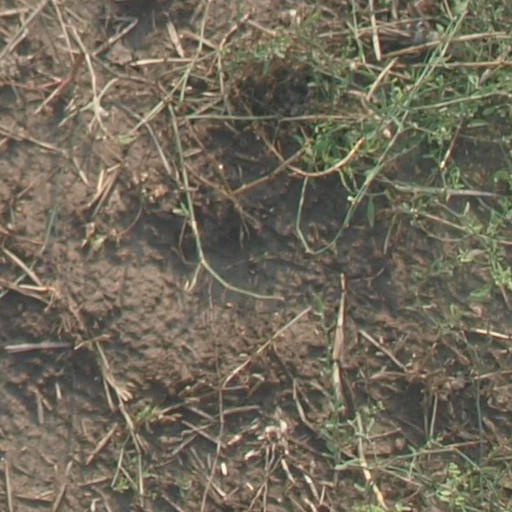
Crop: maize; corn